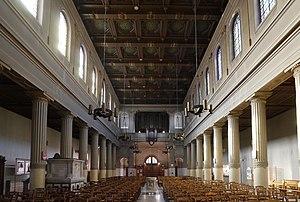
Église Saint-Jacques-Saint-Christophe de la Villette, Paris. Vue de la nef en direction de la porte principale.